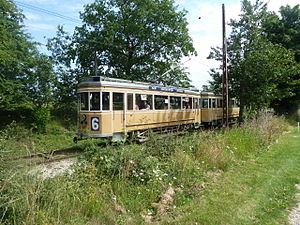
Sporvejsmuseet Skjoldenæsholm / Presseomtale
Erik Kjersgaard lagde mærke til de grønne omgivelser.
Sporvejsmuseet Skjoldenæsholm er et museum for sporvogne og busser, der ligger ved herregården Skjoldenæsholm på Midtsjælland mellem Ringsted og Hvalsø. Museet blev indviet 26. maj 1978 og er efterfølgende blevet udbygget, så det i dag er et af de fem førende af sin art i verden. Museet anlægges og drives af ca. 150 frivillige medlemmer af Sporvejshistorisk Selskab, der også står for restaurering og vedligeholdelse.